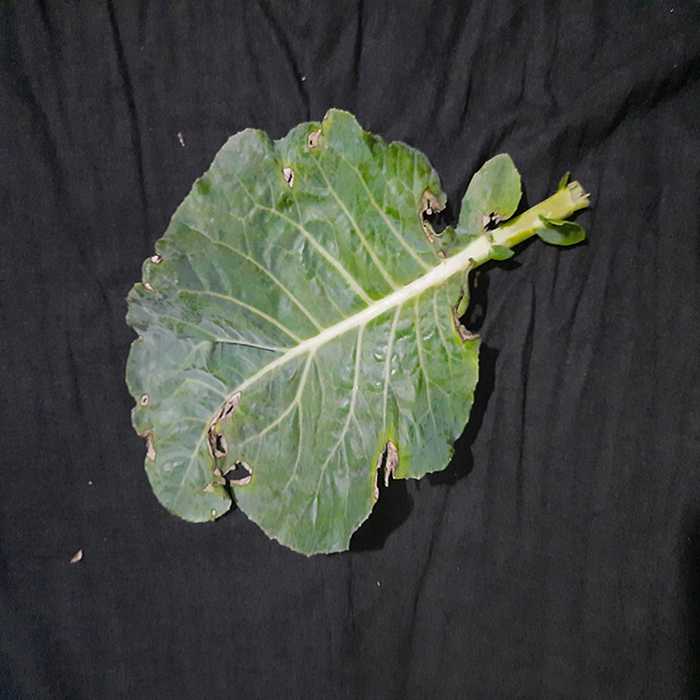
Plant: Cauliflower
Label: Downy mildew